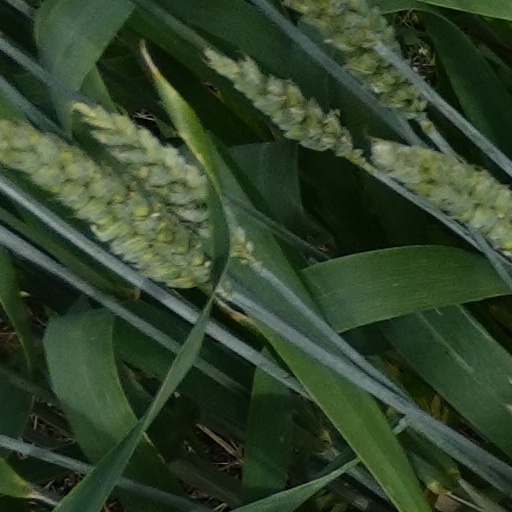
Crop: wheat